Hestercombe Gardens

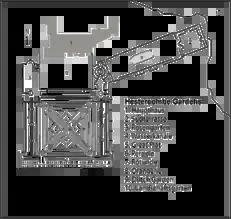
Ground plan of Hestercombe House & Gardens

Hestercombe Gardens is a garden complex situated on the grounds of Hestercombe House in the southwestern English county of Somerset. The entire garden complex comprises three individual gardens from different stylistic periods. Notably, the Edwardian Garden from the early 20th century holds national significance as the first collaborative effort between gardener and artist Gertrude Jekyll and architect Edwin Lutyens. Today, Hestercombe Gardens stands as one of the most important listed gardens of the 20th century and is under the ownership of the Hestercombe Garden Trust.